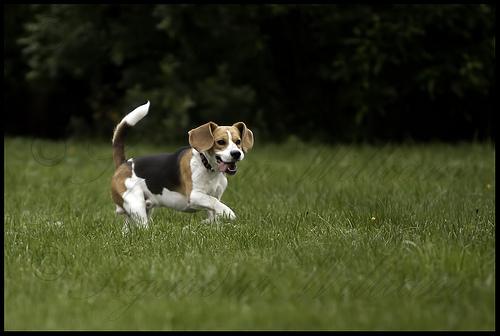
Breed: beagle